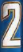
Number: 2